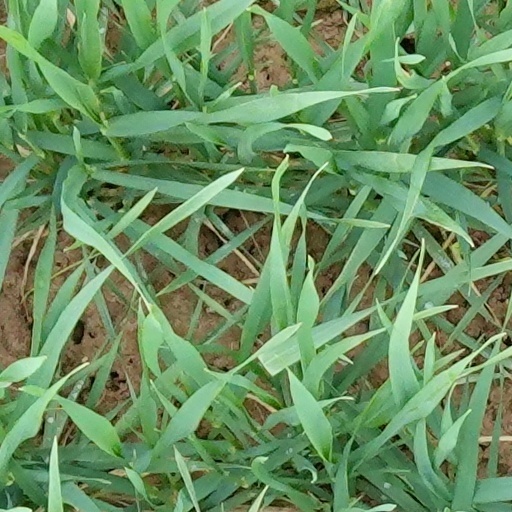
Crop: wheat